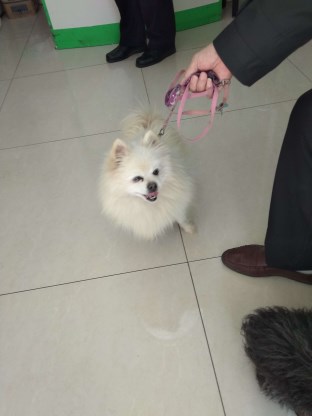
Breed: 1936-n000005-Pomeranian